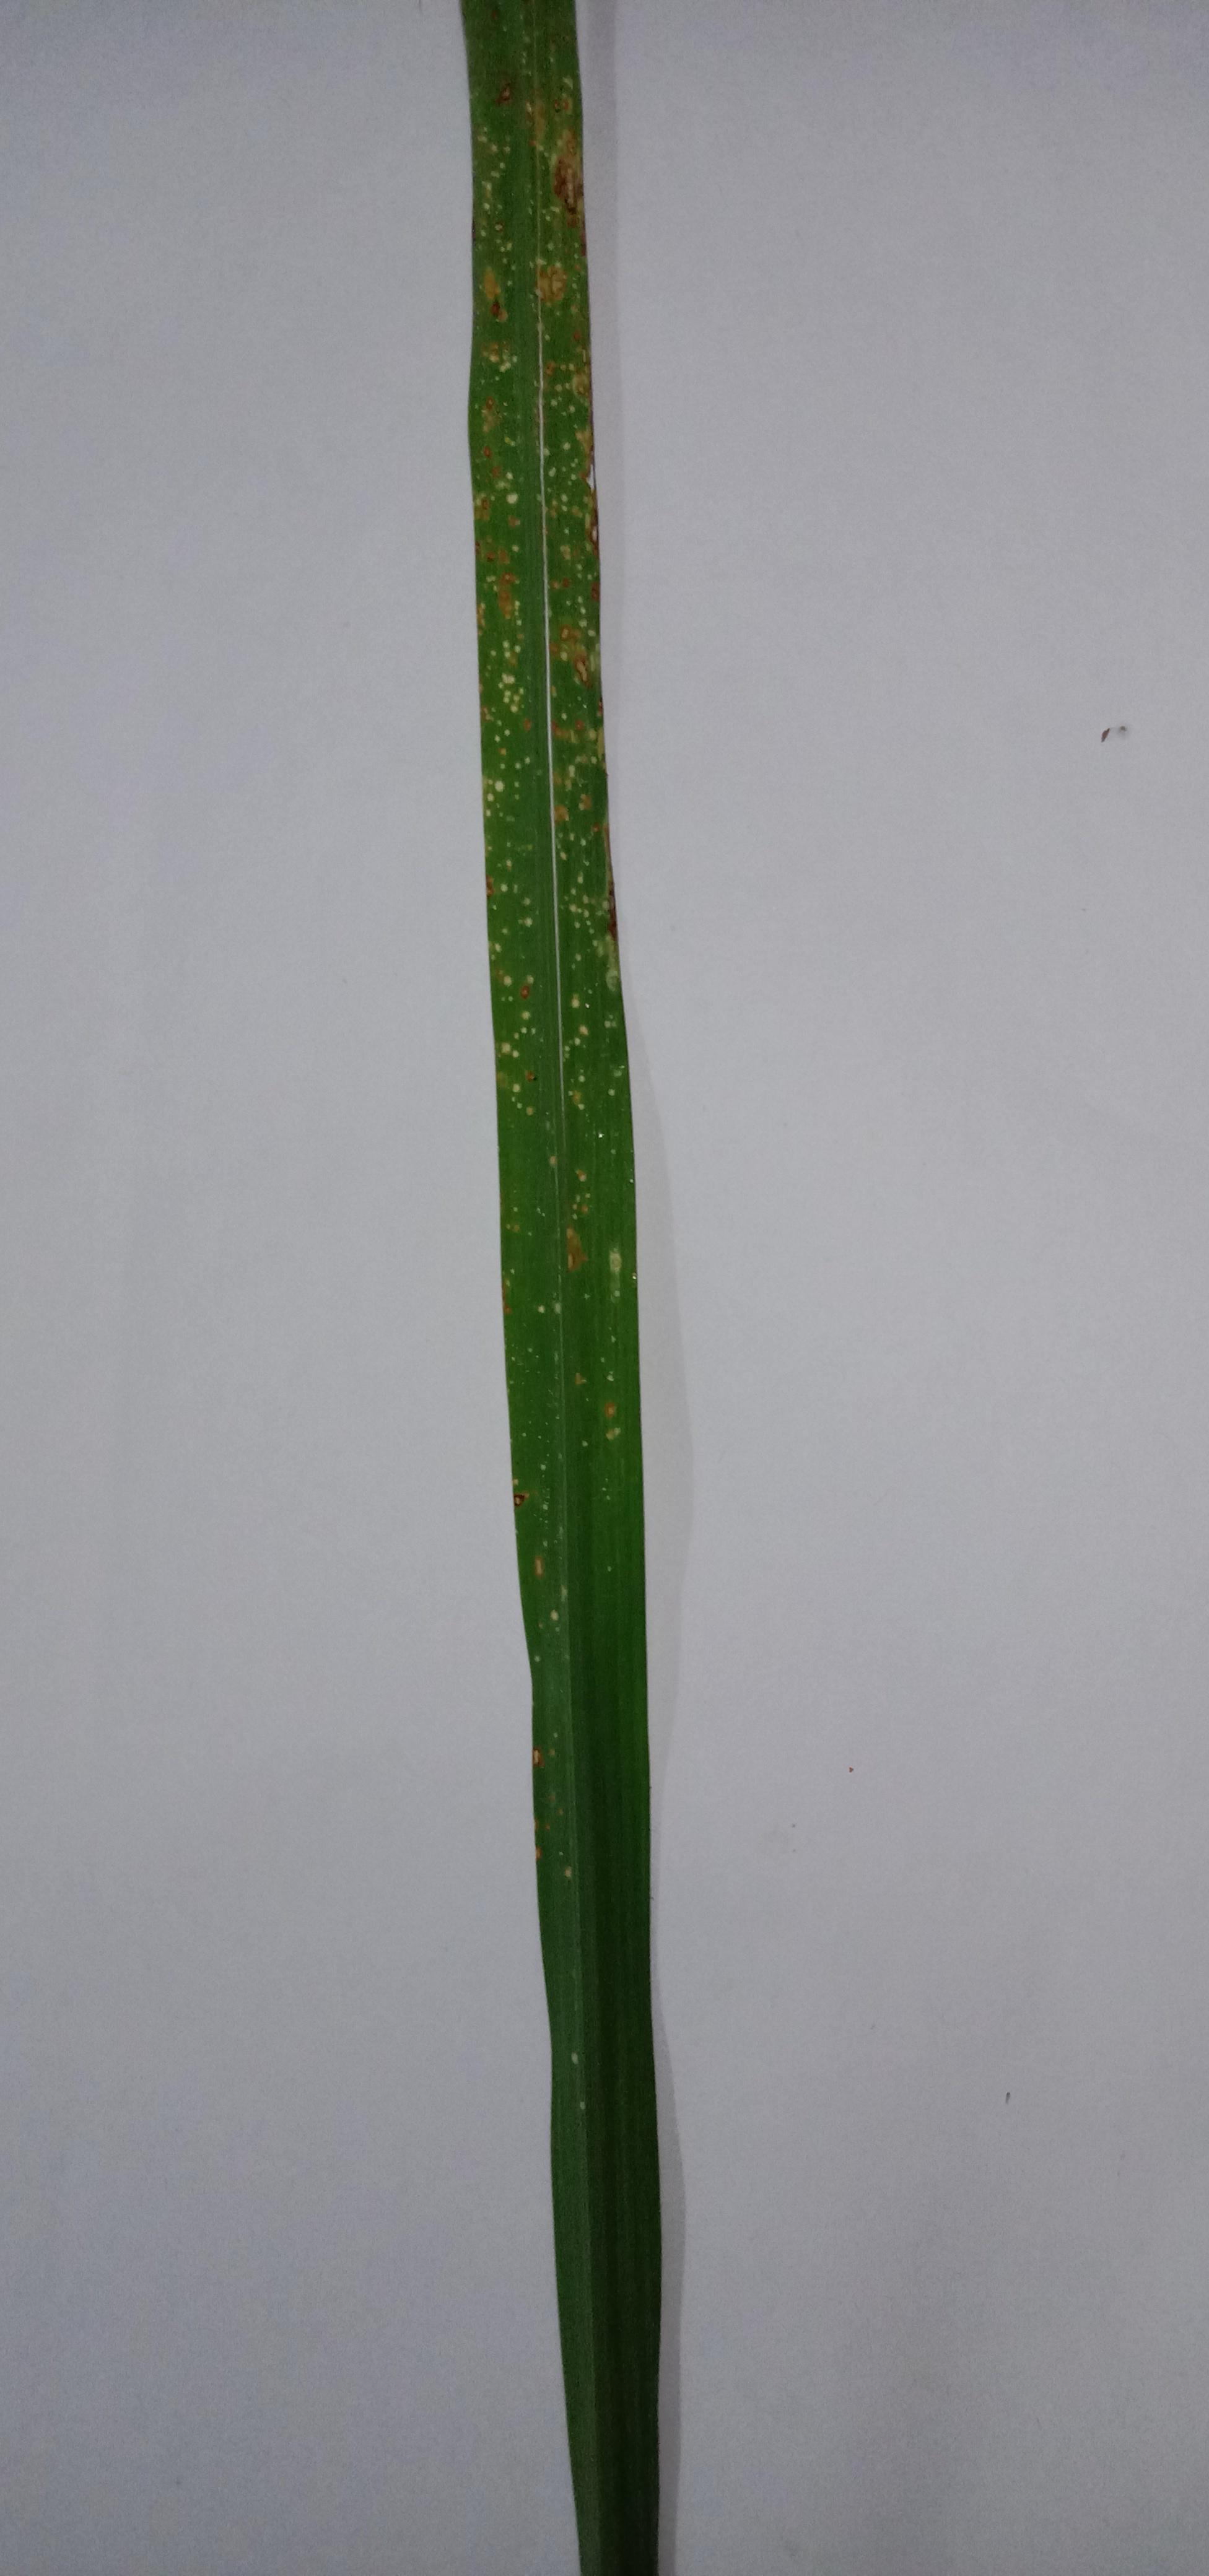
Label: Rice___Leaf_Blast